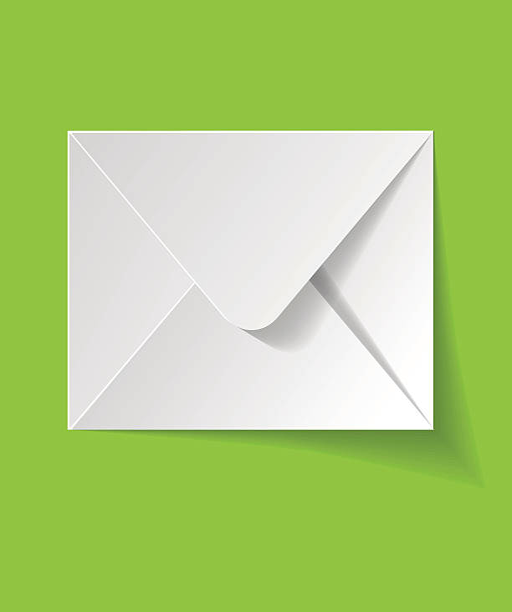
white envelope on a green background .